Only Teardrops

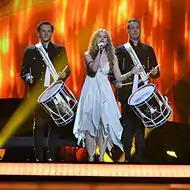
"Only Teardrops" at Eurovision

On 26 January 2013, "Only Teardrops" performed by Emmelie de Forest competed in the of the Dansk Melodi Grand Prix, winning the competition. During the performance, several musicians on stage were accidentally dressed in SS uniforms, due to a mix-up in DR's costume department where the costumes were also meant to be used in a historical drama. As the festival was used by the Danish Broadcasting Corporation (DR) to select its song and performer for the of the Eurovision Song Contest, the song became the , and de Forest the performer, for Eurovision.